Lyme, Connecticut

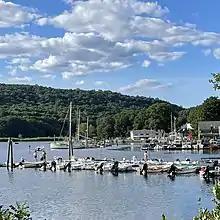
Marinas at Hamburg Cove in Lyme.

In February 1665, the portion of the territory of the Saybrook Colony east of the Connecticut River was set off as the plantation of East Saybrook, which included present-day Lyme, Old Lyme, and the western part of East Lyme. In 1667, the Connecticut General Court formally recognized the East Saybrook plantation as the town of Lyme, named after Lyme Regis, a coastal town in the southwest of England. The eastern portion of Lyme (bordering the town of Waterford) separated from Lyme in 1823 and became part of East Lyme. The southern portion of Lyme (along Long Island Sound) separated in 1855 as South Lyme (renamed Old Lyme in 1857). Both changes were consistent with the then-existing laws of the state of Connecticut.